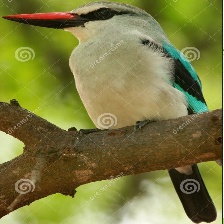
Species: WOODLAND KINGFISHER
Scientific name: HALCYON SENEGALENSIS